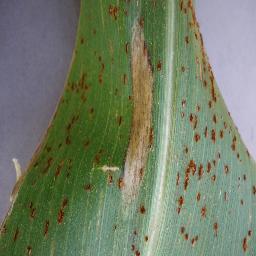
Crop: corn
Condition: (maize)_northern_blight